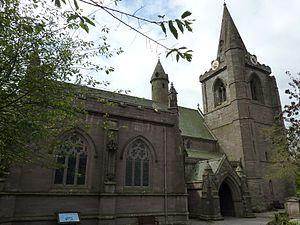
La cathédrale de Brechin est une cathédrale du XIIIᵉ siècle de l'Église d'Écosse située dans le Burgh royal de Brechin.